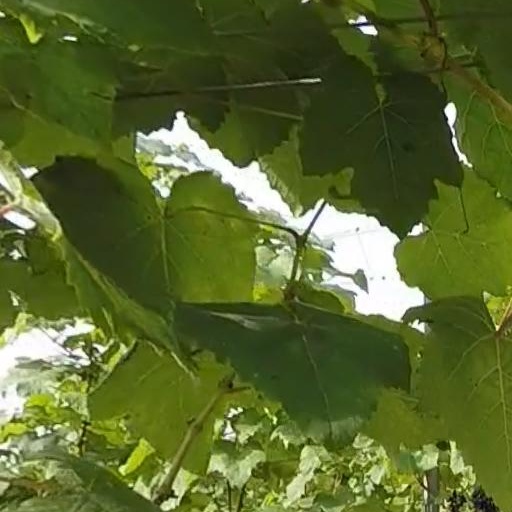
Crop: grape